Camp White Station Hospital Administration Building

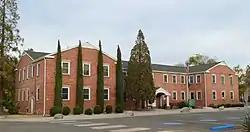

The Camp White Station Hospital Administration Building is a historic government building in White City, Oregon. It is also known as Building 200 of the Southern Oregon - White City VA Rehabilitation Center & Clinics, located at 8495 Crater Lake Highway. It is a two-story brick building with modest Colonial Revival features, built in 1942 as part of the Camp White training base. Its original purpose was to house the administration of the base's hospital, and it has continued to house medical administrative facilities for the United States Department of Veterans Affairs in the years following World War II. It is the best-preserved of the base's hospital buildings, and was listed on the National Register of Historic Places in 2016.